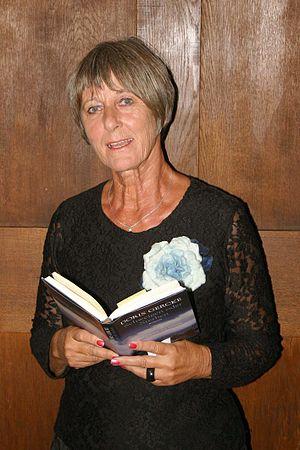
Doris Gercke, née le 7 février 1937 à Greifswald dans le land du Mecklembourg-Poméranie-Occidentale, est une romancière allemande. Connu pour sa série de romans policiers consacrés aux enquêtes de la détective Bella Block, elle a reçu en 2000 le prix Friedrich Glauser pour sa carrière. Elle utilise également le pseudonyme de Marie-Jo Morell.